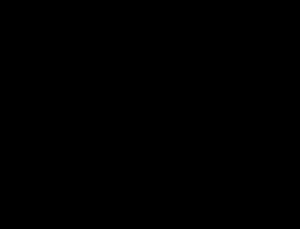
Un robot d'indexation est un logiciel qui explore automatiquement le Web. Il est généralement conçu pour collecter les ressources, afin de permettre à un moteur de recherche de les indexer.